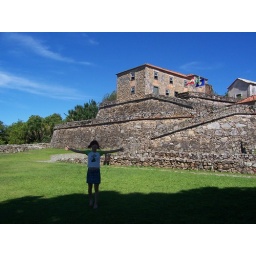
...Your feet on the green grass, A big blue sky above you...